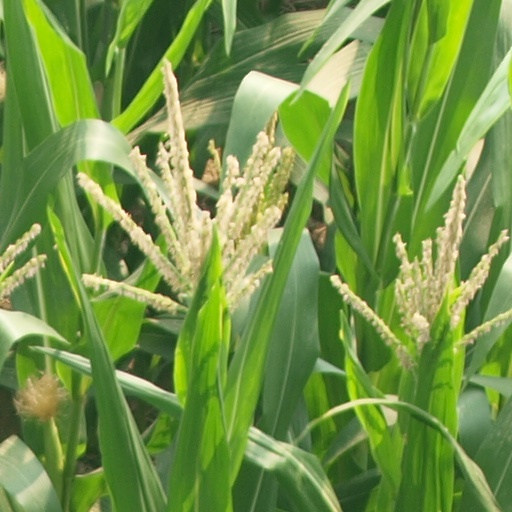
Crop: maize; corn